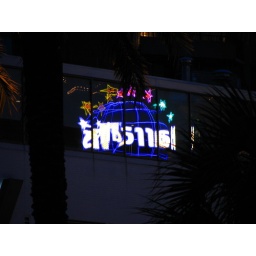
The reflection of one of Harrah's giant blue balls in the windows of the W hotel across the street.